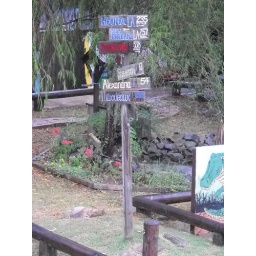
The sign in red says &amp;quot;Fairbanks.&amp;quot;M